Benjamin Ward Richardson

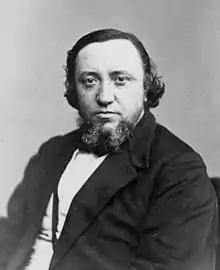
Portrait of Benjamin Ward Richardson, by Henry Joseph Whitlock, late 1860s–1870s

Sir Benjamin Ward Richardson (31 October 1828 – 21 November 1896) was a British physician, anaesthetist, physiologist, sanitarian, and a prolific writer on medical history. He was the recipient of the Fothergill gold medal, awarded by the Medical Society of London in 1854 and of the Astley Cooper triennial prize for an essay in physiology.